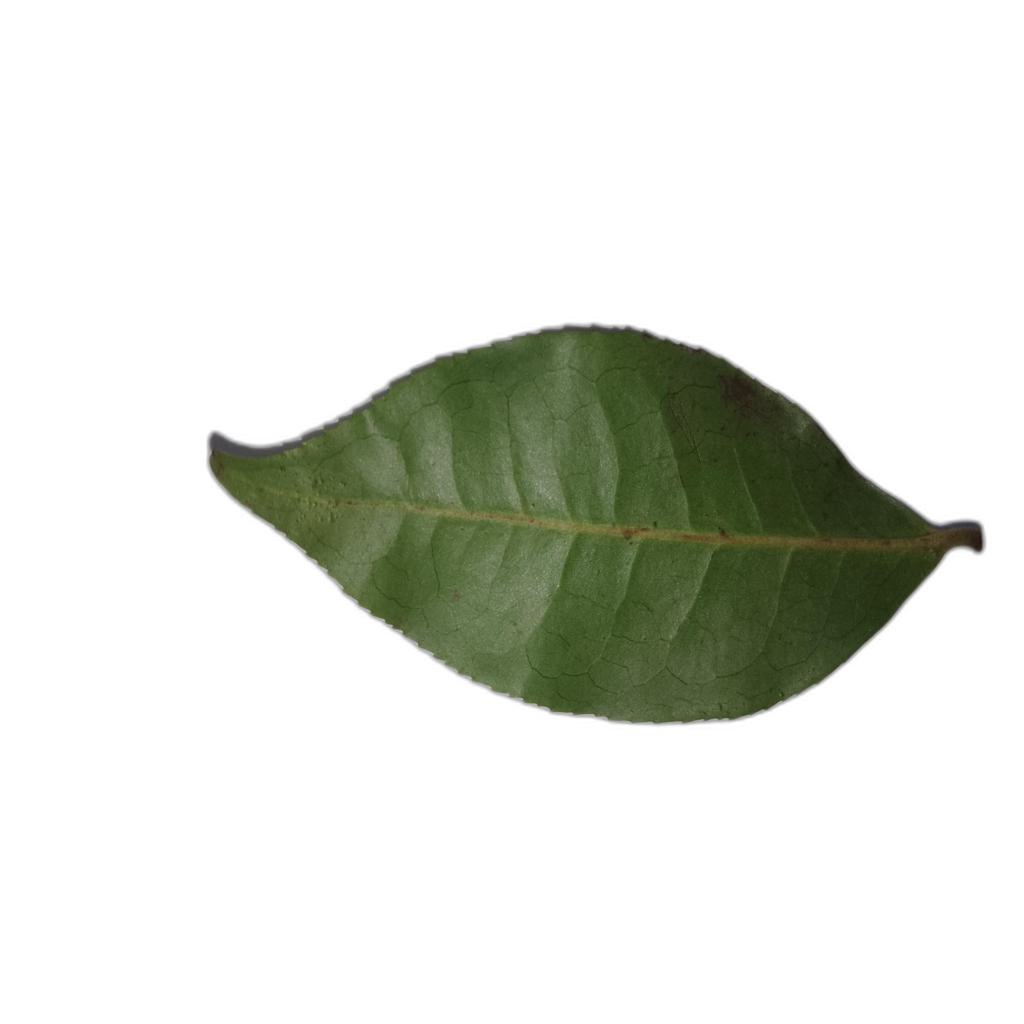
Label: Healthy